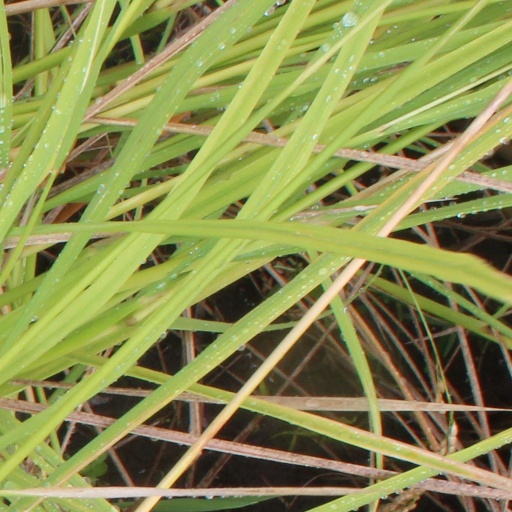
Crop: rice